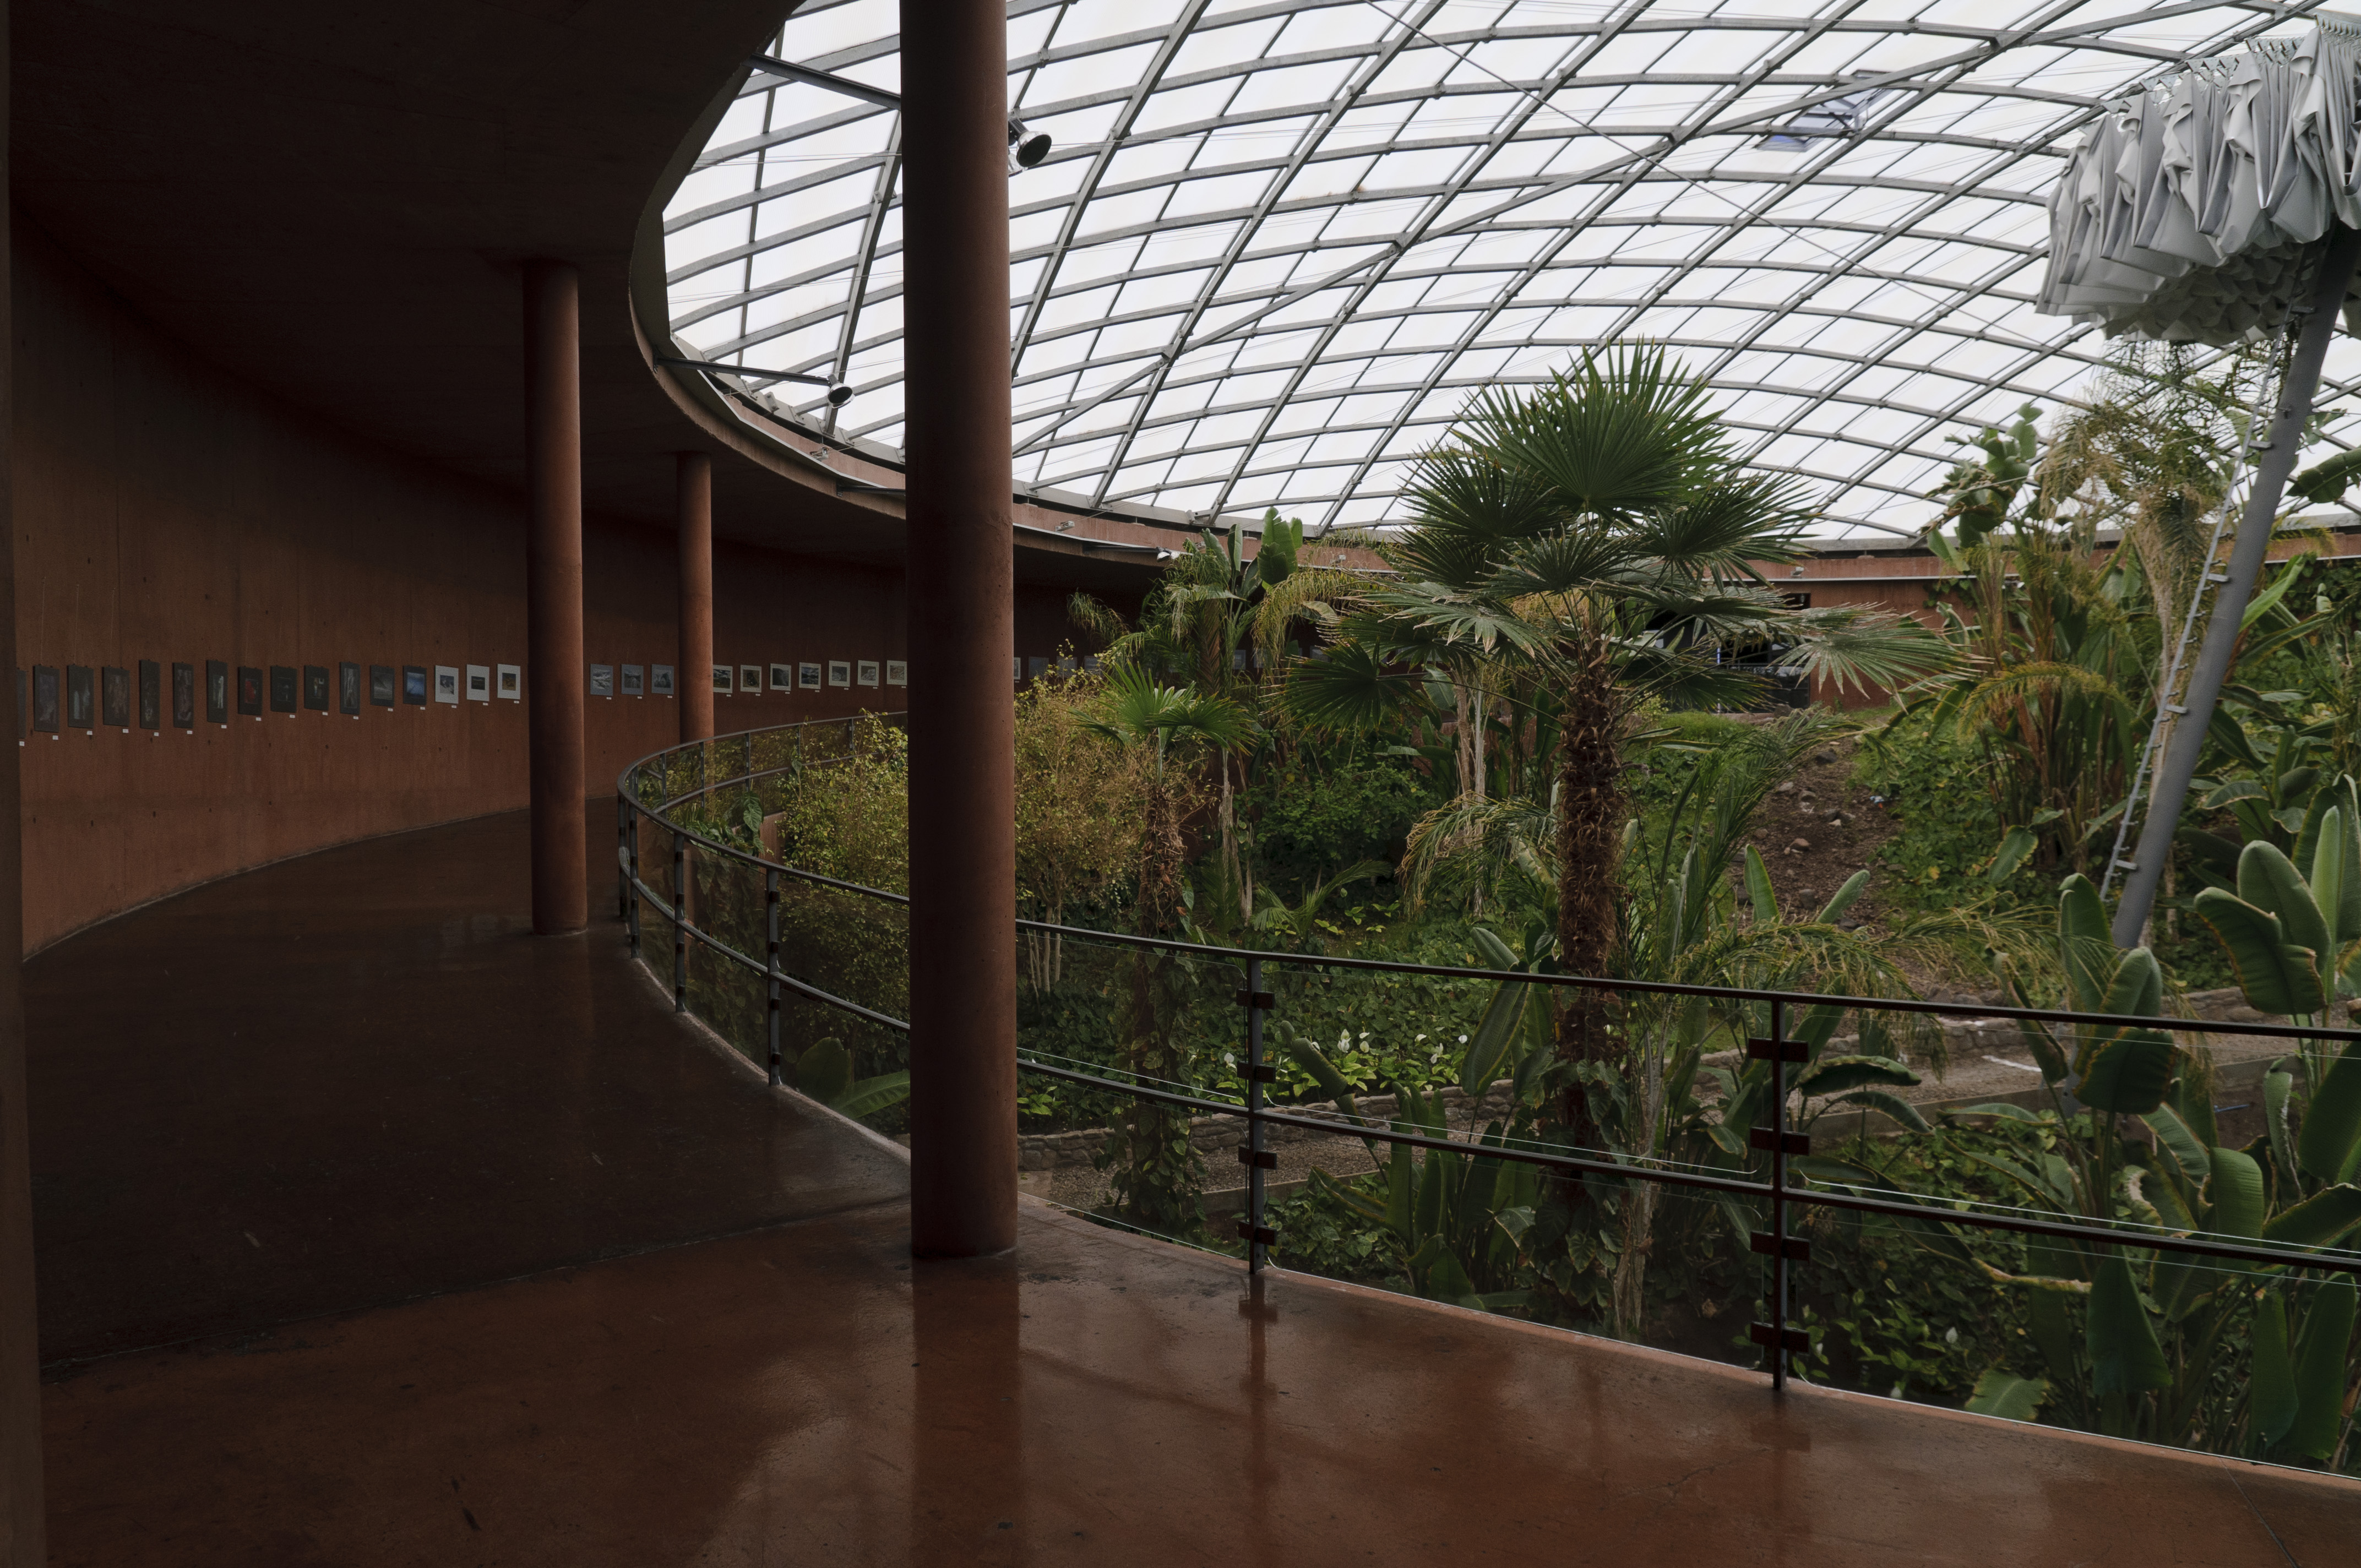
architecture, house, telescope, backyard, property, nikon, courtyard, estate, eso, d300, vlt, verylargetelescope, paranalchile, outdoor structure